Sorry! (game)

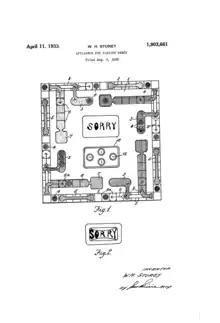
The U.S. patent for the "Sorry!" board

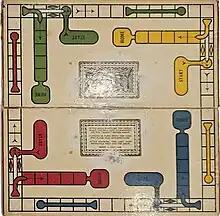
Original "Sorry!" board from 1934

William Henry Storey of Southend-on-Sea filed for a patent for the game in England, where it was registered as a trade mark on 21 May 1929 (UK number 502898). It was subsequently sold in the United Kingdom by Waddingtons, the British games manufacturer who sold it from 1934.